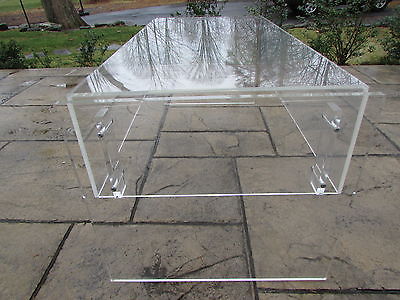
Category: table